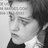
Emotion: sad